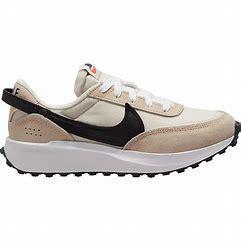
Brand: Nike
Model: Waffle Debut